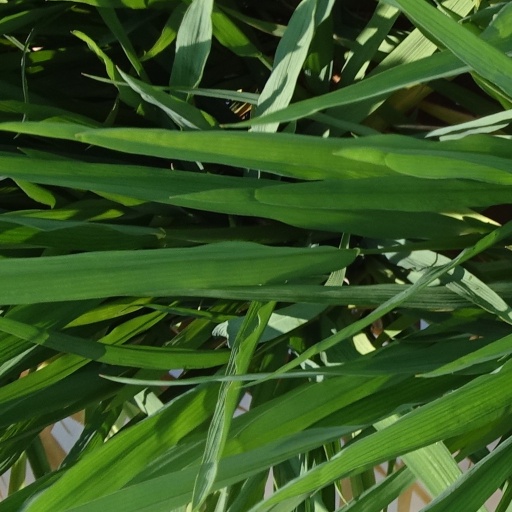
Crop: rice